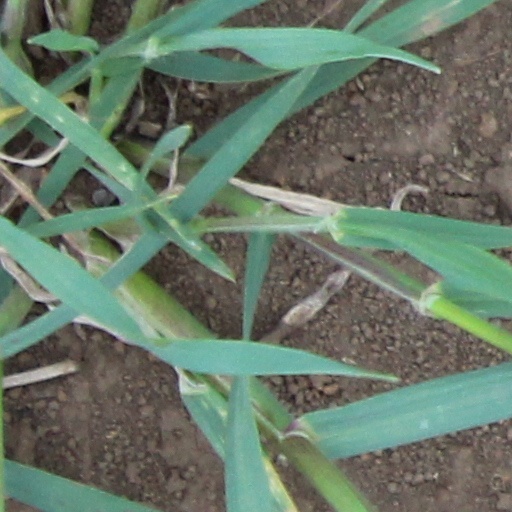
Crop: wheat